Webcam

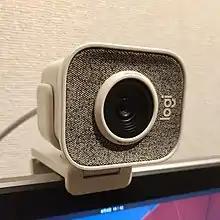
A Logitech-branded webcam attached to a laptop

A webcam is a video camera which is designed to record or stream to a computer or computer network. They are primarily used in video telephony, live streaming and social media, and security. Webcams can be built-in computer hardware or peripheral devices, and are commonly connected to a device using USB or wireless protocol.